Rabun County, Georgia

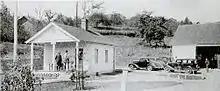
Tallulah Ranger Station near Clayton in 1935

During the U.S. Civil War, Rabun County was one of only five Georgia counties that did not declare secession from the Union. Although the county was largely untouched by the Civil War, the area did border on anarchy during that time. The county was described by some as being "almost a unit against secession." One of the county's residents recalled in 1865 that "You cannot find a people who were more averse to secession than were the people of our county." He stated that "I canvassed the county in 1860–61 myself and I know that there were not exceeding twenty men in this county who were in favor of secession." Despite its overall loyalty to the Union, Rabun County did field two regiments for the Confederate cause: Rabun 24th Regiment, Georgia Infantry, Company E, Rabun Gap Riflemen; and Rabun 52nd Regiment, Georgia Infantry, Company F, Beauregard Braves.